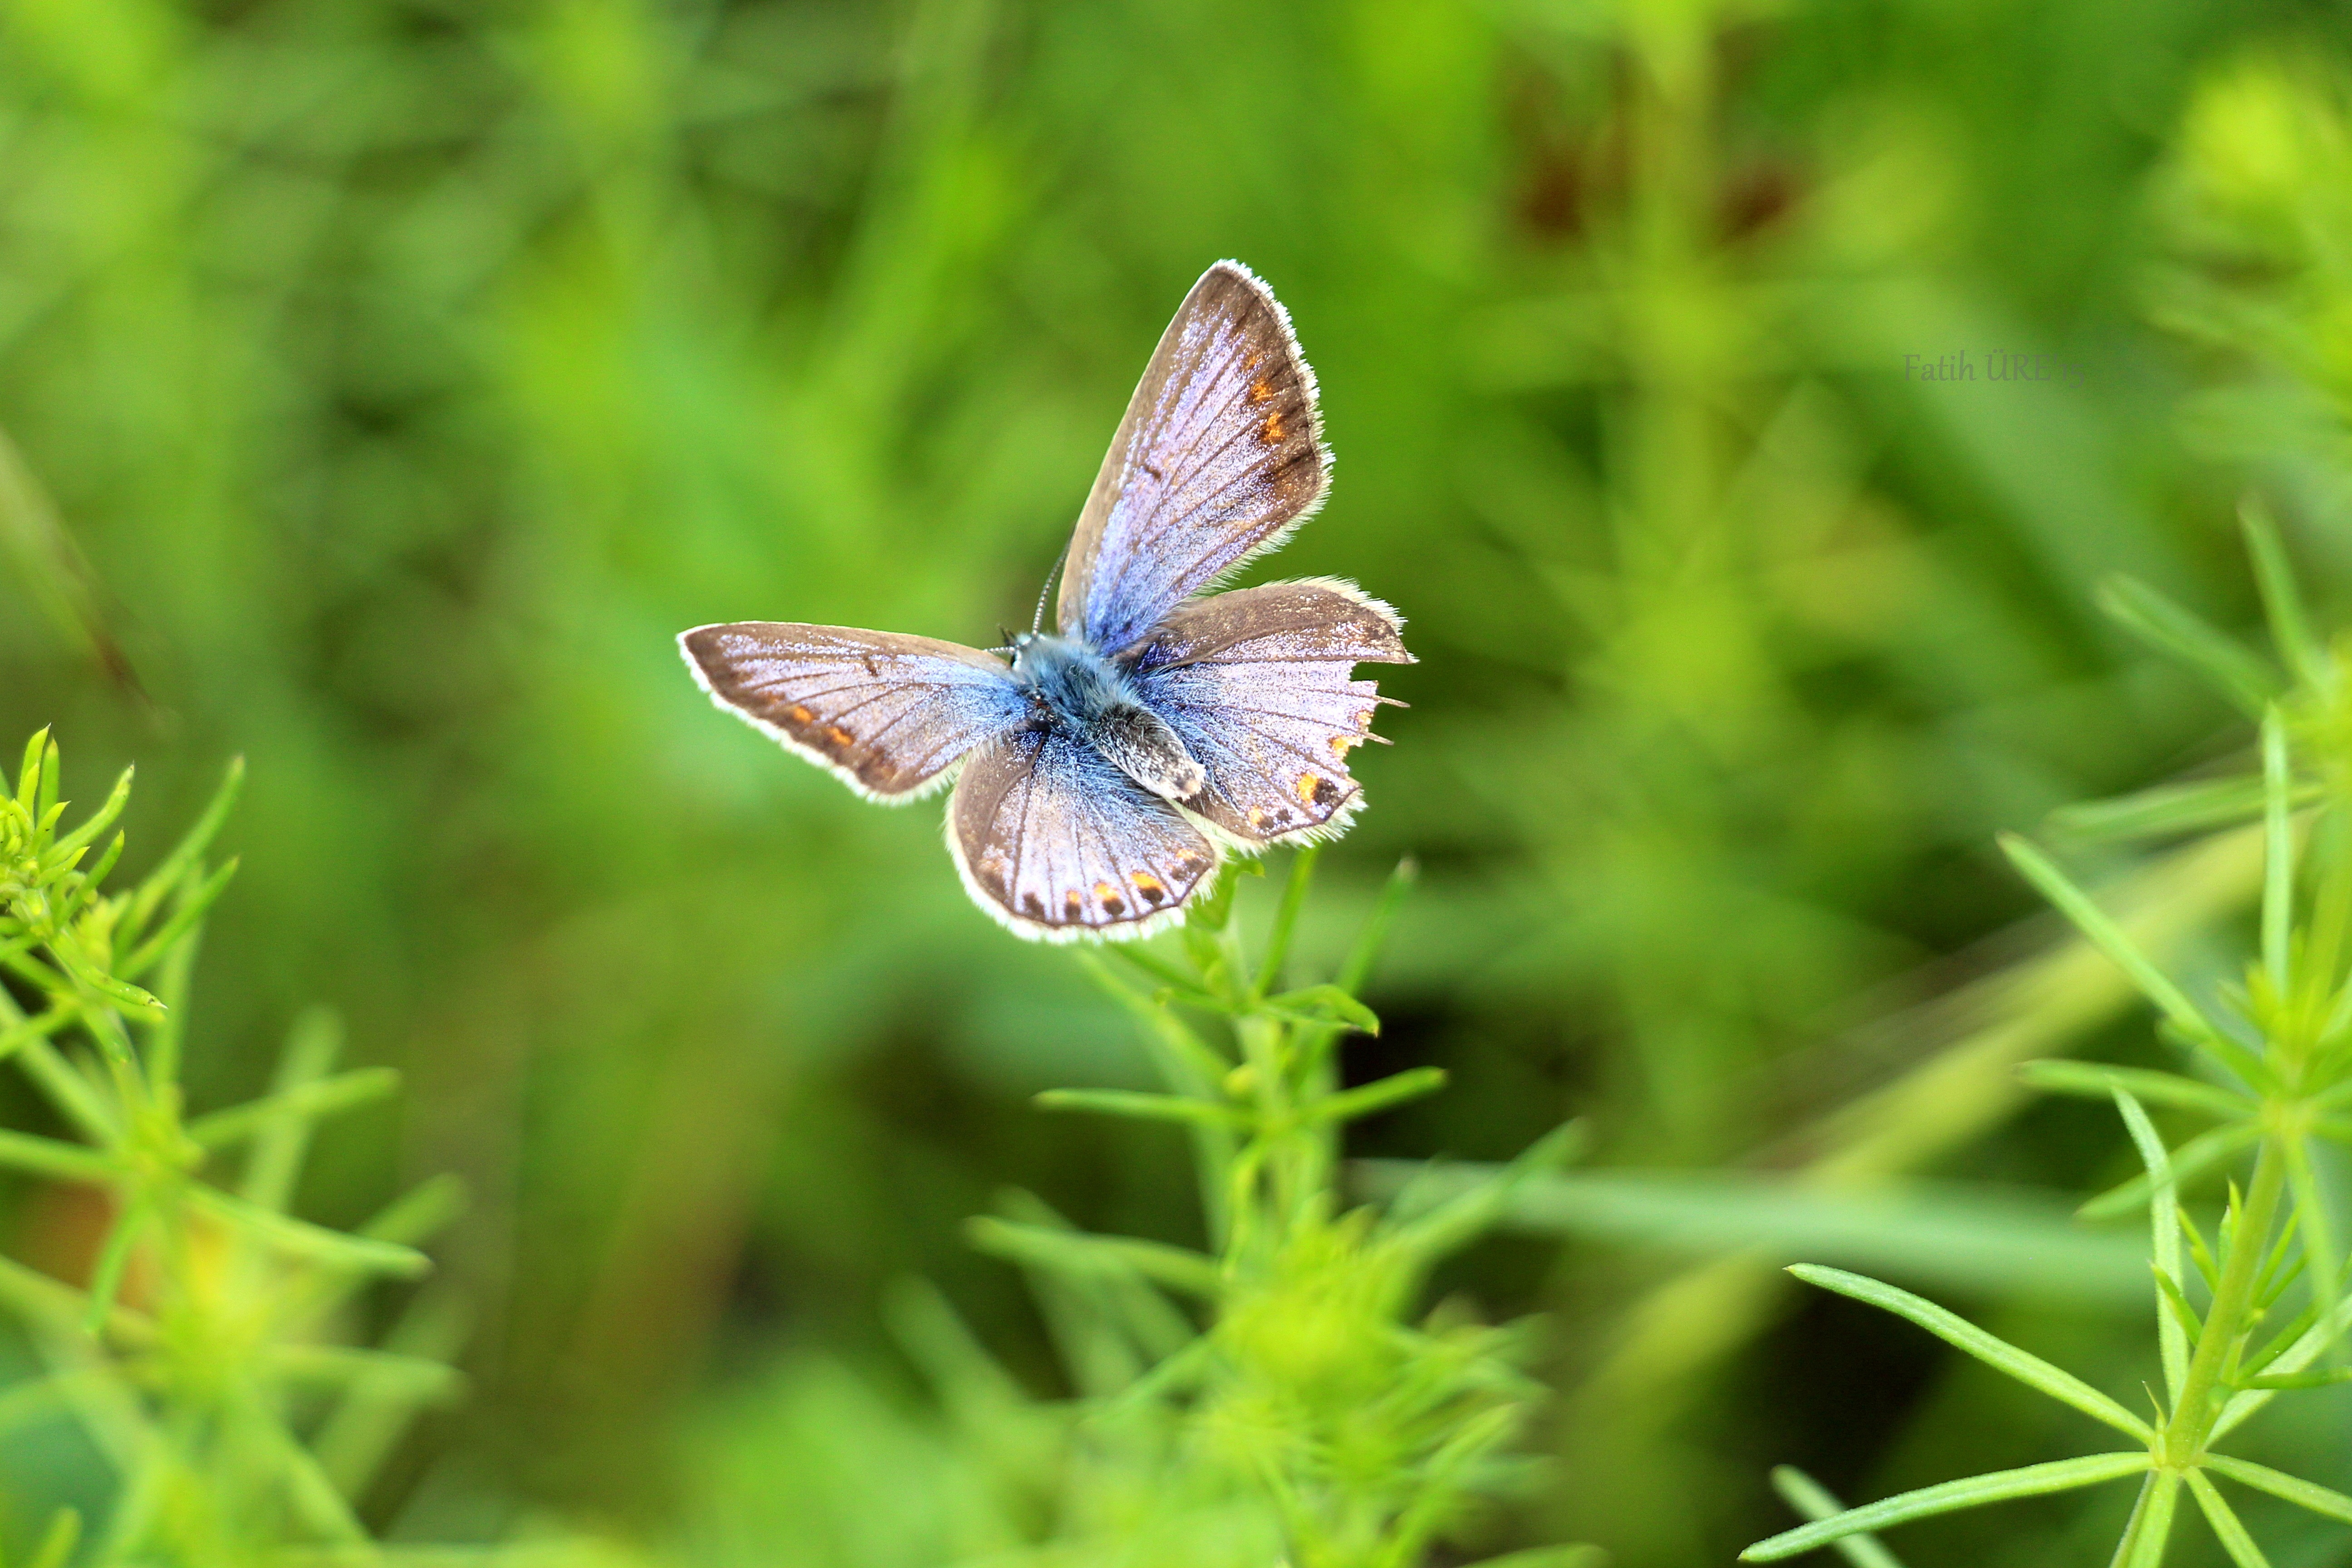
nature, grass, plant, meadow, prairie, flower, animal, green, insect, macro, botany, butterfly, close, flora, fauna, invertebrate, wildflower, nectar, pieridae, macro photography, flowering plant, green field, land plant, moths and butterflies, lycaenid